Battle of Los Angeles (2018)

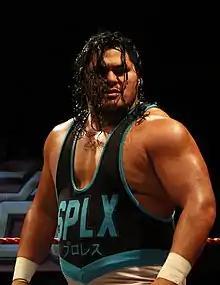
The 2018 tournament winner Jeff Cobb

Battle of Los Angeles (2018) was the fifteenth Battle of Los Angeles professional wrestling tournament produced by Pro Wrestling Guerrilla (PWG). It was a three-night event which took place on September 14, September 15 and September 16, 2018 at the Globe Theatre in Los Angeles, California.